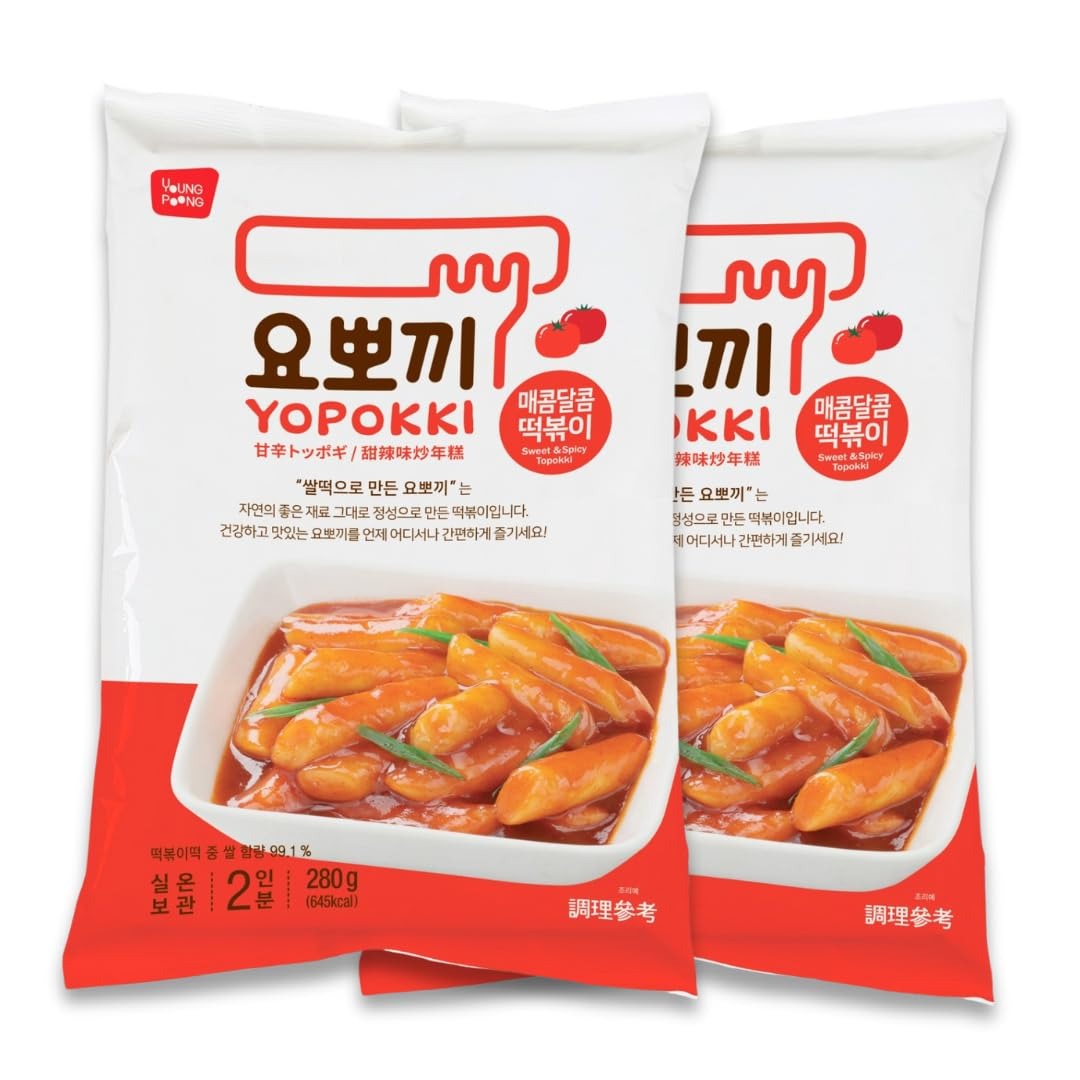
Item Name: Yopokki Instant Tteokbokki Pack (Sweet Mild Spicy, Pack of 2) Korean Street food with sweet and moderately spicy sauce Topokki Rice Cake - Quick & Easy to Prepare
Bullet Point 1: We are proud to offer you the best experience of eating Korean soul food, Tteokbokki.
Bullet Point 2: PRODUCT SIZE AND WEIGHT - This pack includes 2 packs of Yopokki Instant Tteokbokki. Each pack weighs 9.9 ounces and includes rice cakes and Sweet & Mild Spicy sauce . The package dimensions are 9.9 x 7.9 x 2.7 inches.
Bullet Point 3: A TASTE OF KOREA - We have captured the delicious taste of various Korean dishes so they can be prepared in minutes and be accessible anywhere in the world. This particular dish has a soft texture mixed with a unique blend of spicy and sweet sauce!
Bullet Point 4: LEVEL OF SPICINESS - Mild. Sweet Taste. Sweet and mild spicy taste that even children can enjoy.
Bullet Point 5: Delicious Recipes - First, boil 60ml of water, rice cake for tteokbokki, and the sauce in a pot. Cook while gently stirring the mixture, and it's done when the broth thickens.
Bullet Point 6: It is a snack that can be enjoyed lightly, and it is a Korean street food that can be easily eaten with someone when you go out or when you are bored with a simple cooking method, and is also loved as a snack by children.
Bullet Point 7: Allergen Information - Tomato, Wheat, Soybean
Product Description: I want to share the opportunity to eat various foods from around world. Tteokbokki is a food that is loved in Korea. It is simple and delicious, especially Korean women's favorite food. Although we can not eat together, we want to share the same food. I would like to add variety to your mood and experience with this tteokbokki.
Value: 2.0
Unit: Count

Price: 18.99